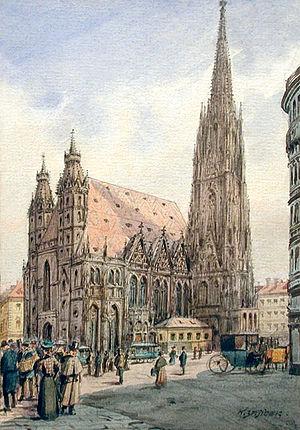
La Stephansplatz, est la place centrale de la capitale autrichienne Vienne. Elle est le départ du kilomètre zéro des distances à destinations des limites nationales de l'Autriche. Au centre de la place s'élève la Cathédrale Saint-Étienne de Vienne.